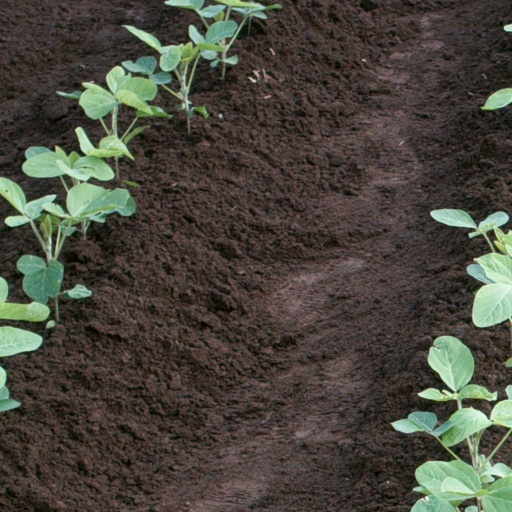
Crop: soybean